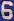
Number: 6